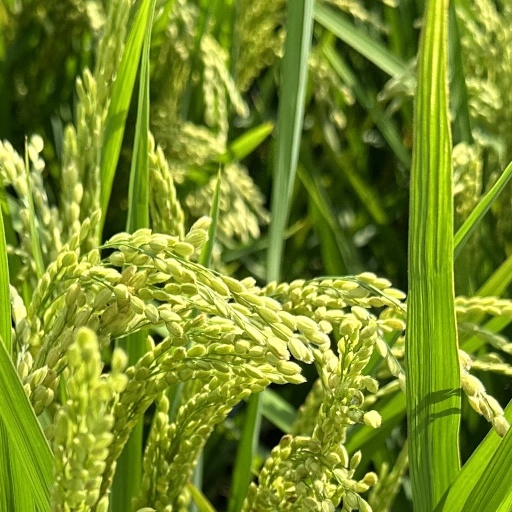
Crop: rice